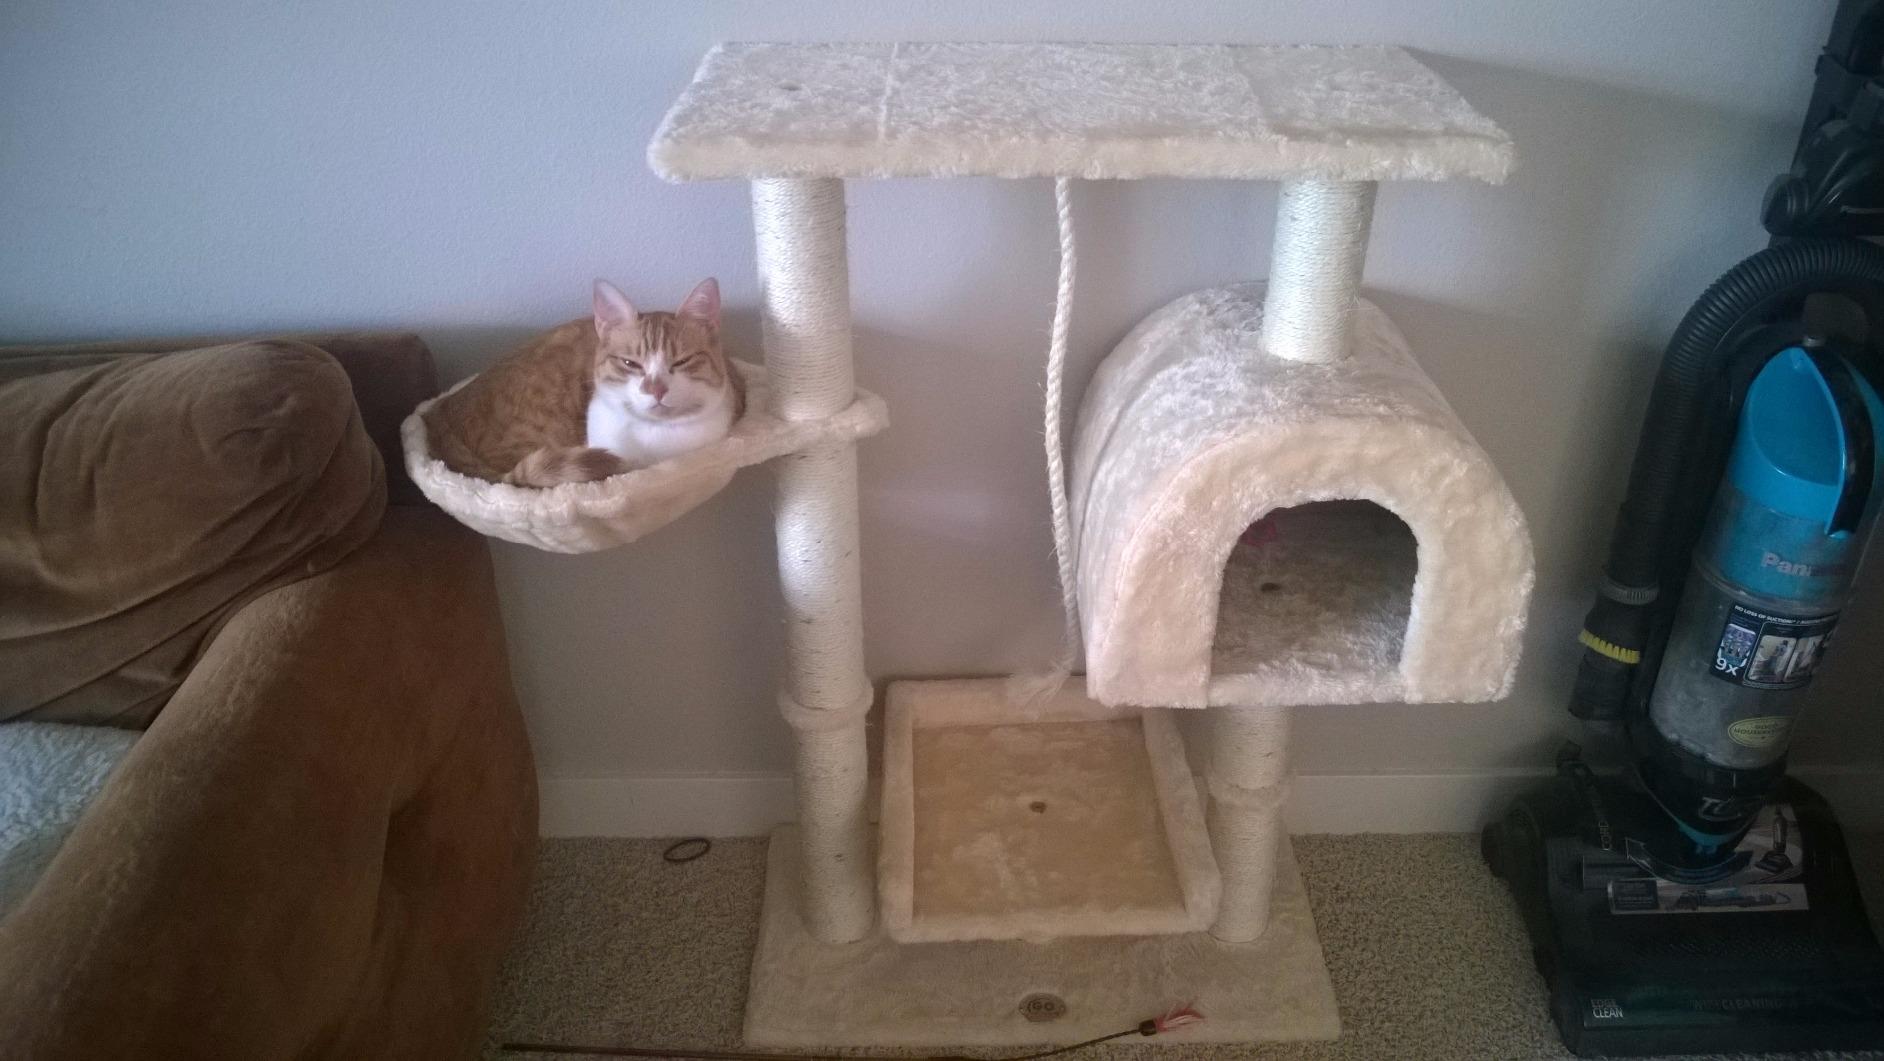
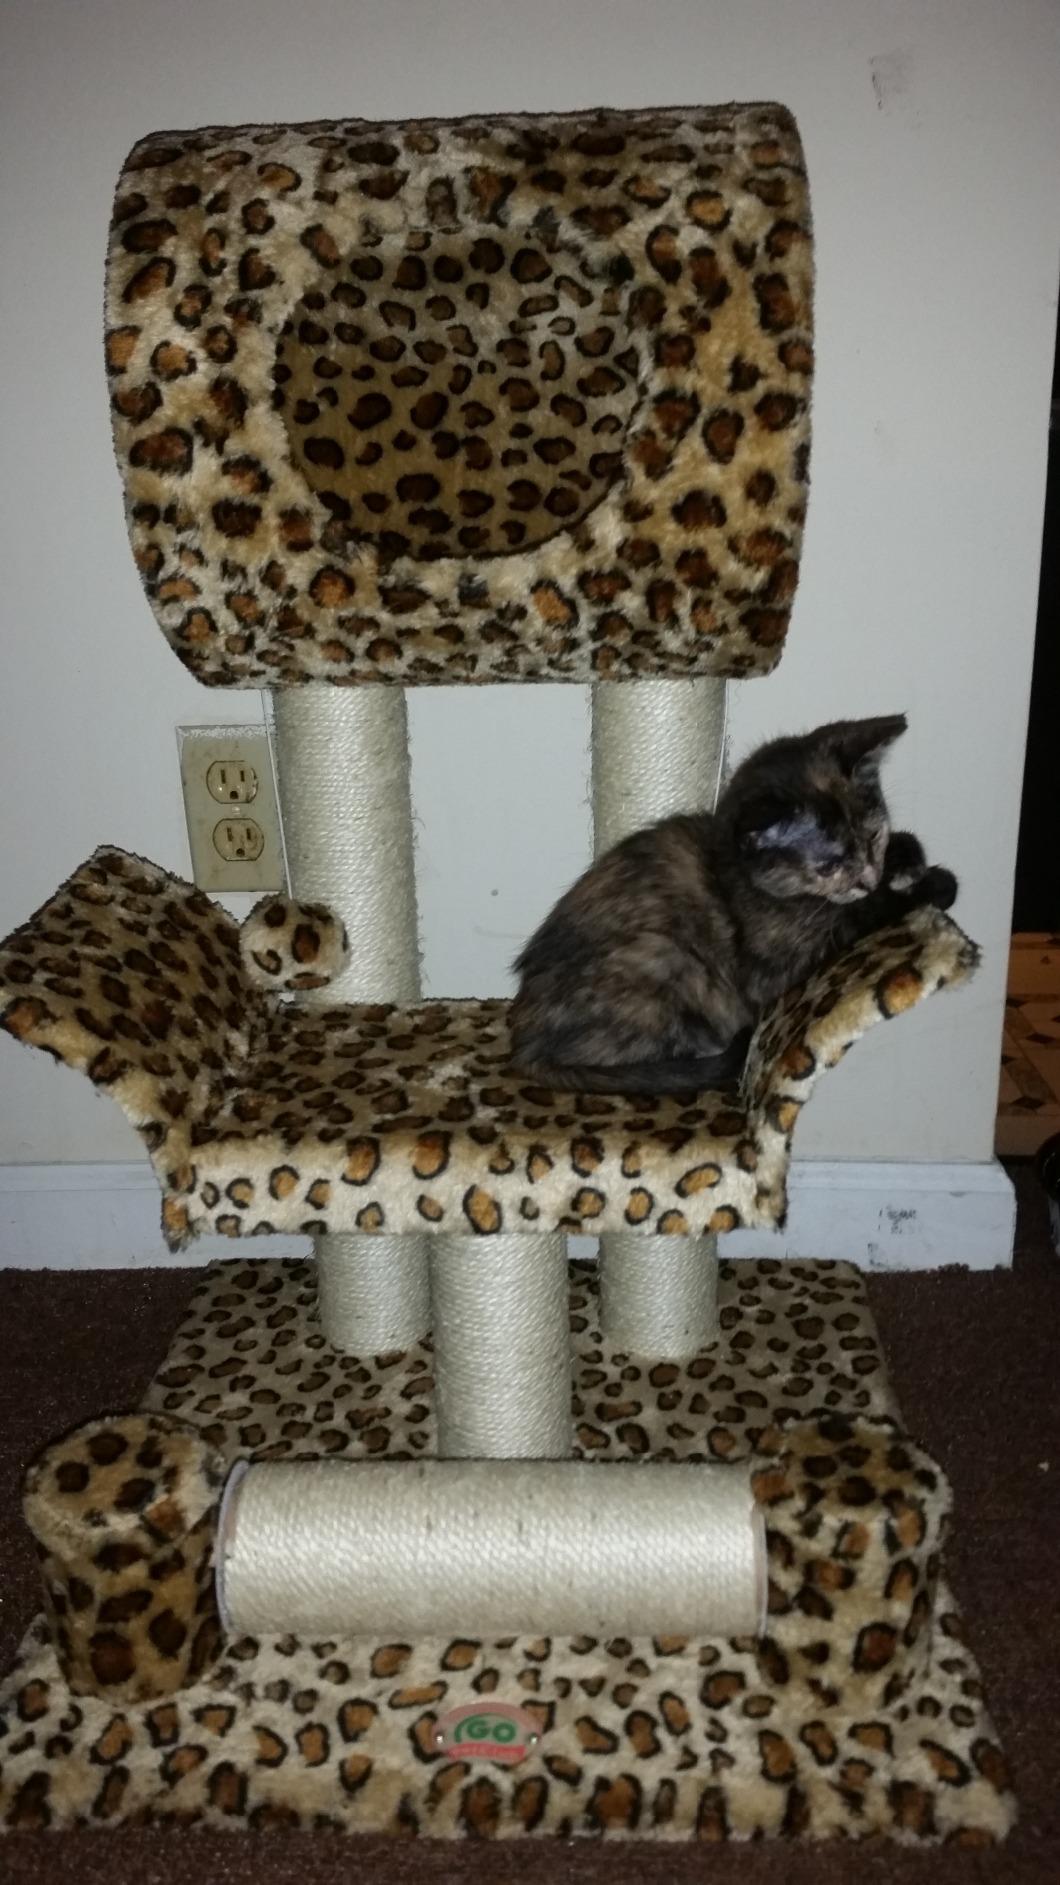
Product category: items_cat tree
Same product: no